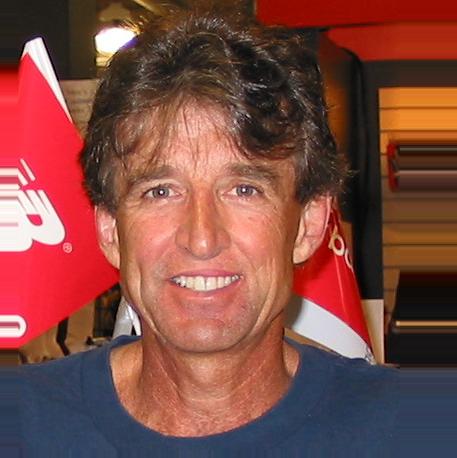
Age: 54